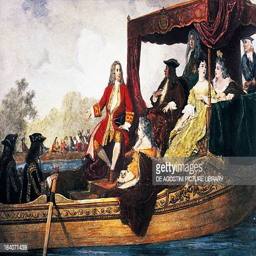
composer and monarch in a boat